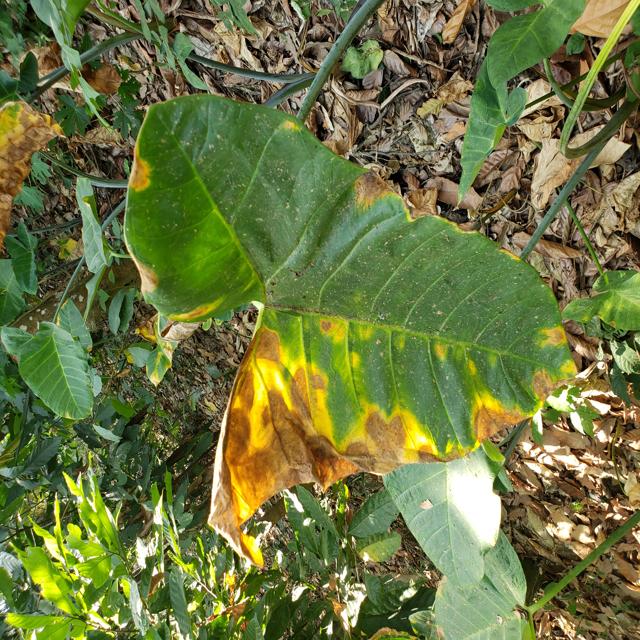
Label: Mid_Blight